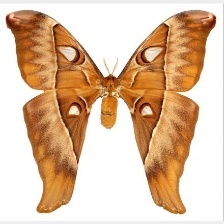
Species: HERCULES MOTH